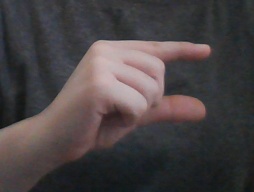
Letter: dal